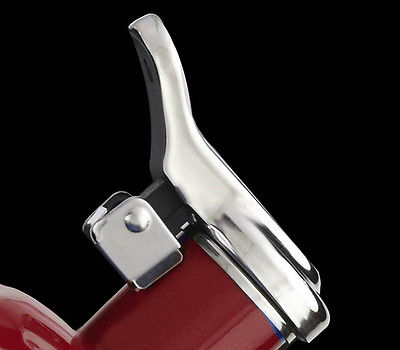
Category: kettle